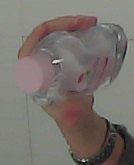
Product: johnson_baby